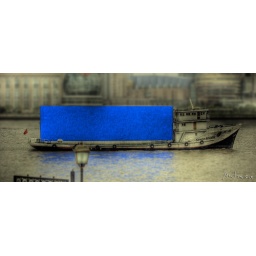
A blue boat from SevenMedia on the Huangpu river in Shanghai.